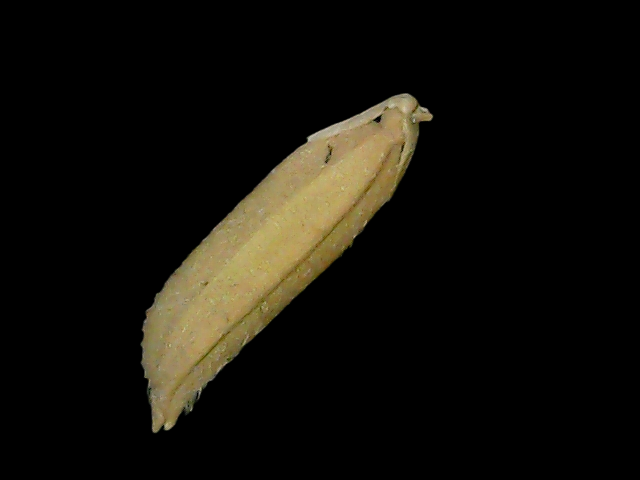
Rice variety: Bd85